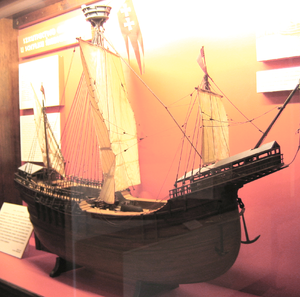
Le Peter von Danzig était un bateau du XVᵉ siècle appartenant à la ligue hanséatique, construit en France et dont le nom original était Pierre de la Rochelle ou Peter van Rosseel. Il a été le plus large navire avec un bordage à carvel de la mer Baltique.